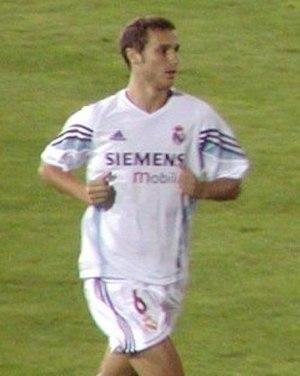
Iván Helguera, né le 28 mars 1975 à Santander, était un footballeur international espagnol. Défenseur central, il pouvait également occuper le poste de milieu défensif. Il est désormais entraîneur.